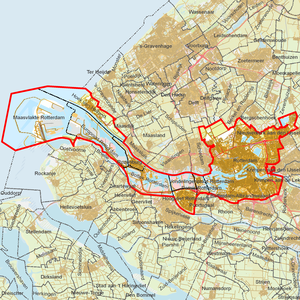
Rotterdam est une commune néerlandaise, située dans la province de Hollande-Méridionale. La population municipale est de 634 660 habitants. Environ 1 424 000 habitent dans son agglomération, qui fait partie de la conurbation de la Randstad. Ses habitants sont les Rotterdamois.